Paul Chevandier de Valdrome

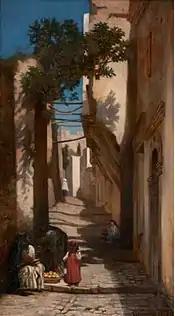
Orange Seller in a Moroccan Alley

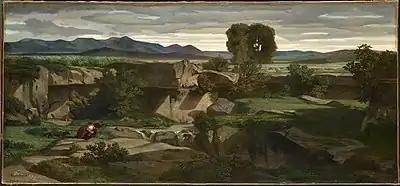
Landscape: The Plain of Rome

Paul Antoine Marie Chevandier de Valdrome (17 March 1817, in Saint-Quirin – 2 September 1877, in Hautot-sur-Mer) was a French landscape painter in the Neoclassical style. He also created a few Orientalist works and was a prominent art collector.